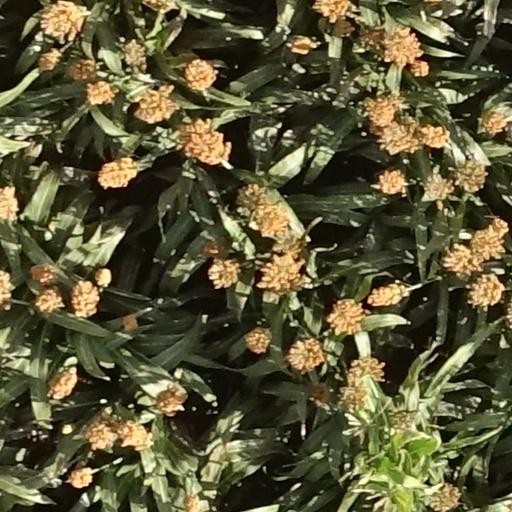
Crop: sorghum